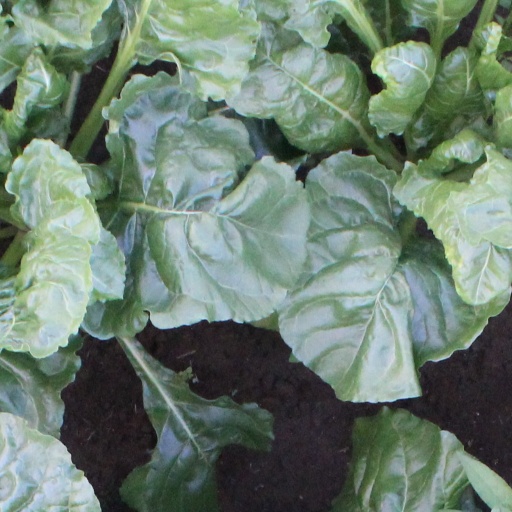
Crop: sugar beet